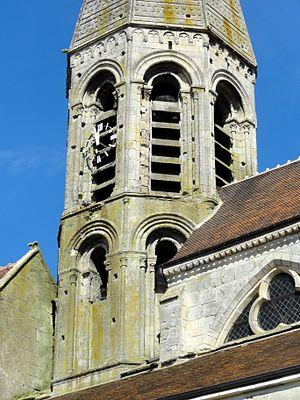
Vue rapprochée du clocher depuis le sud-est.
L'église Saint-Étienne est une église catholique paroissiale commencée au XIIᵉ siècle et terminée au XIIIᵉ siècle de style gothique et roman située à Cambronne-lès-Clermont, dans l'Oise, en région Hauts-de-France en France. L'édifice fait l'objet d'un classement au titre des monuments historiques depuis 1875. Il se compose de deux parties bien distinctes, la nef avec ses deux collatéraux dissemblables et le chœur avec ses deux collatéraux, séparés par l'un des rares clochers octogonaux à deux étages qui domine le transept, non identifiable extérieurement. Parmi les églises de taille moyenne de l'Oise, c'est l'une des plus considérables sur le plan archéologique et artistique, avec l'église voisine Saint-Lucien de Bury celle de Villers-Saint-Paul.